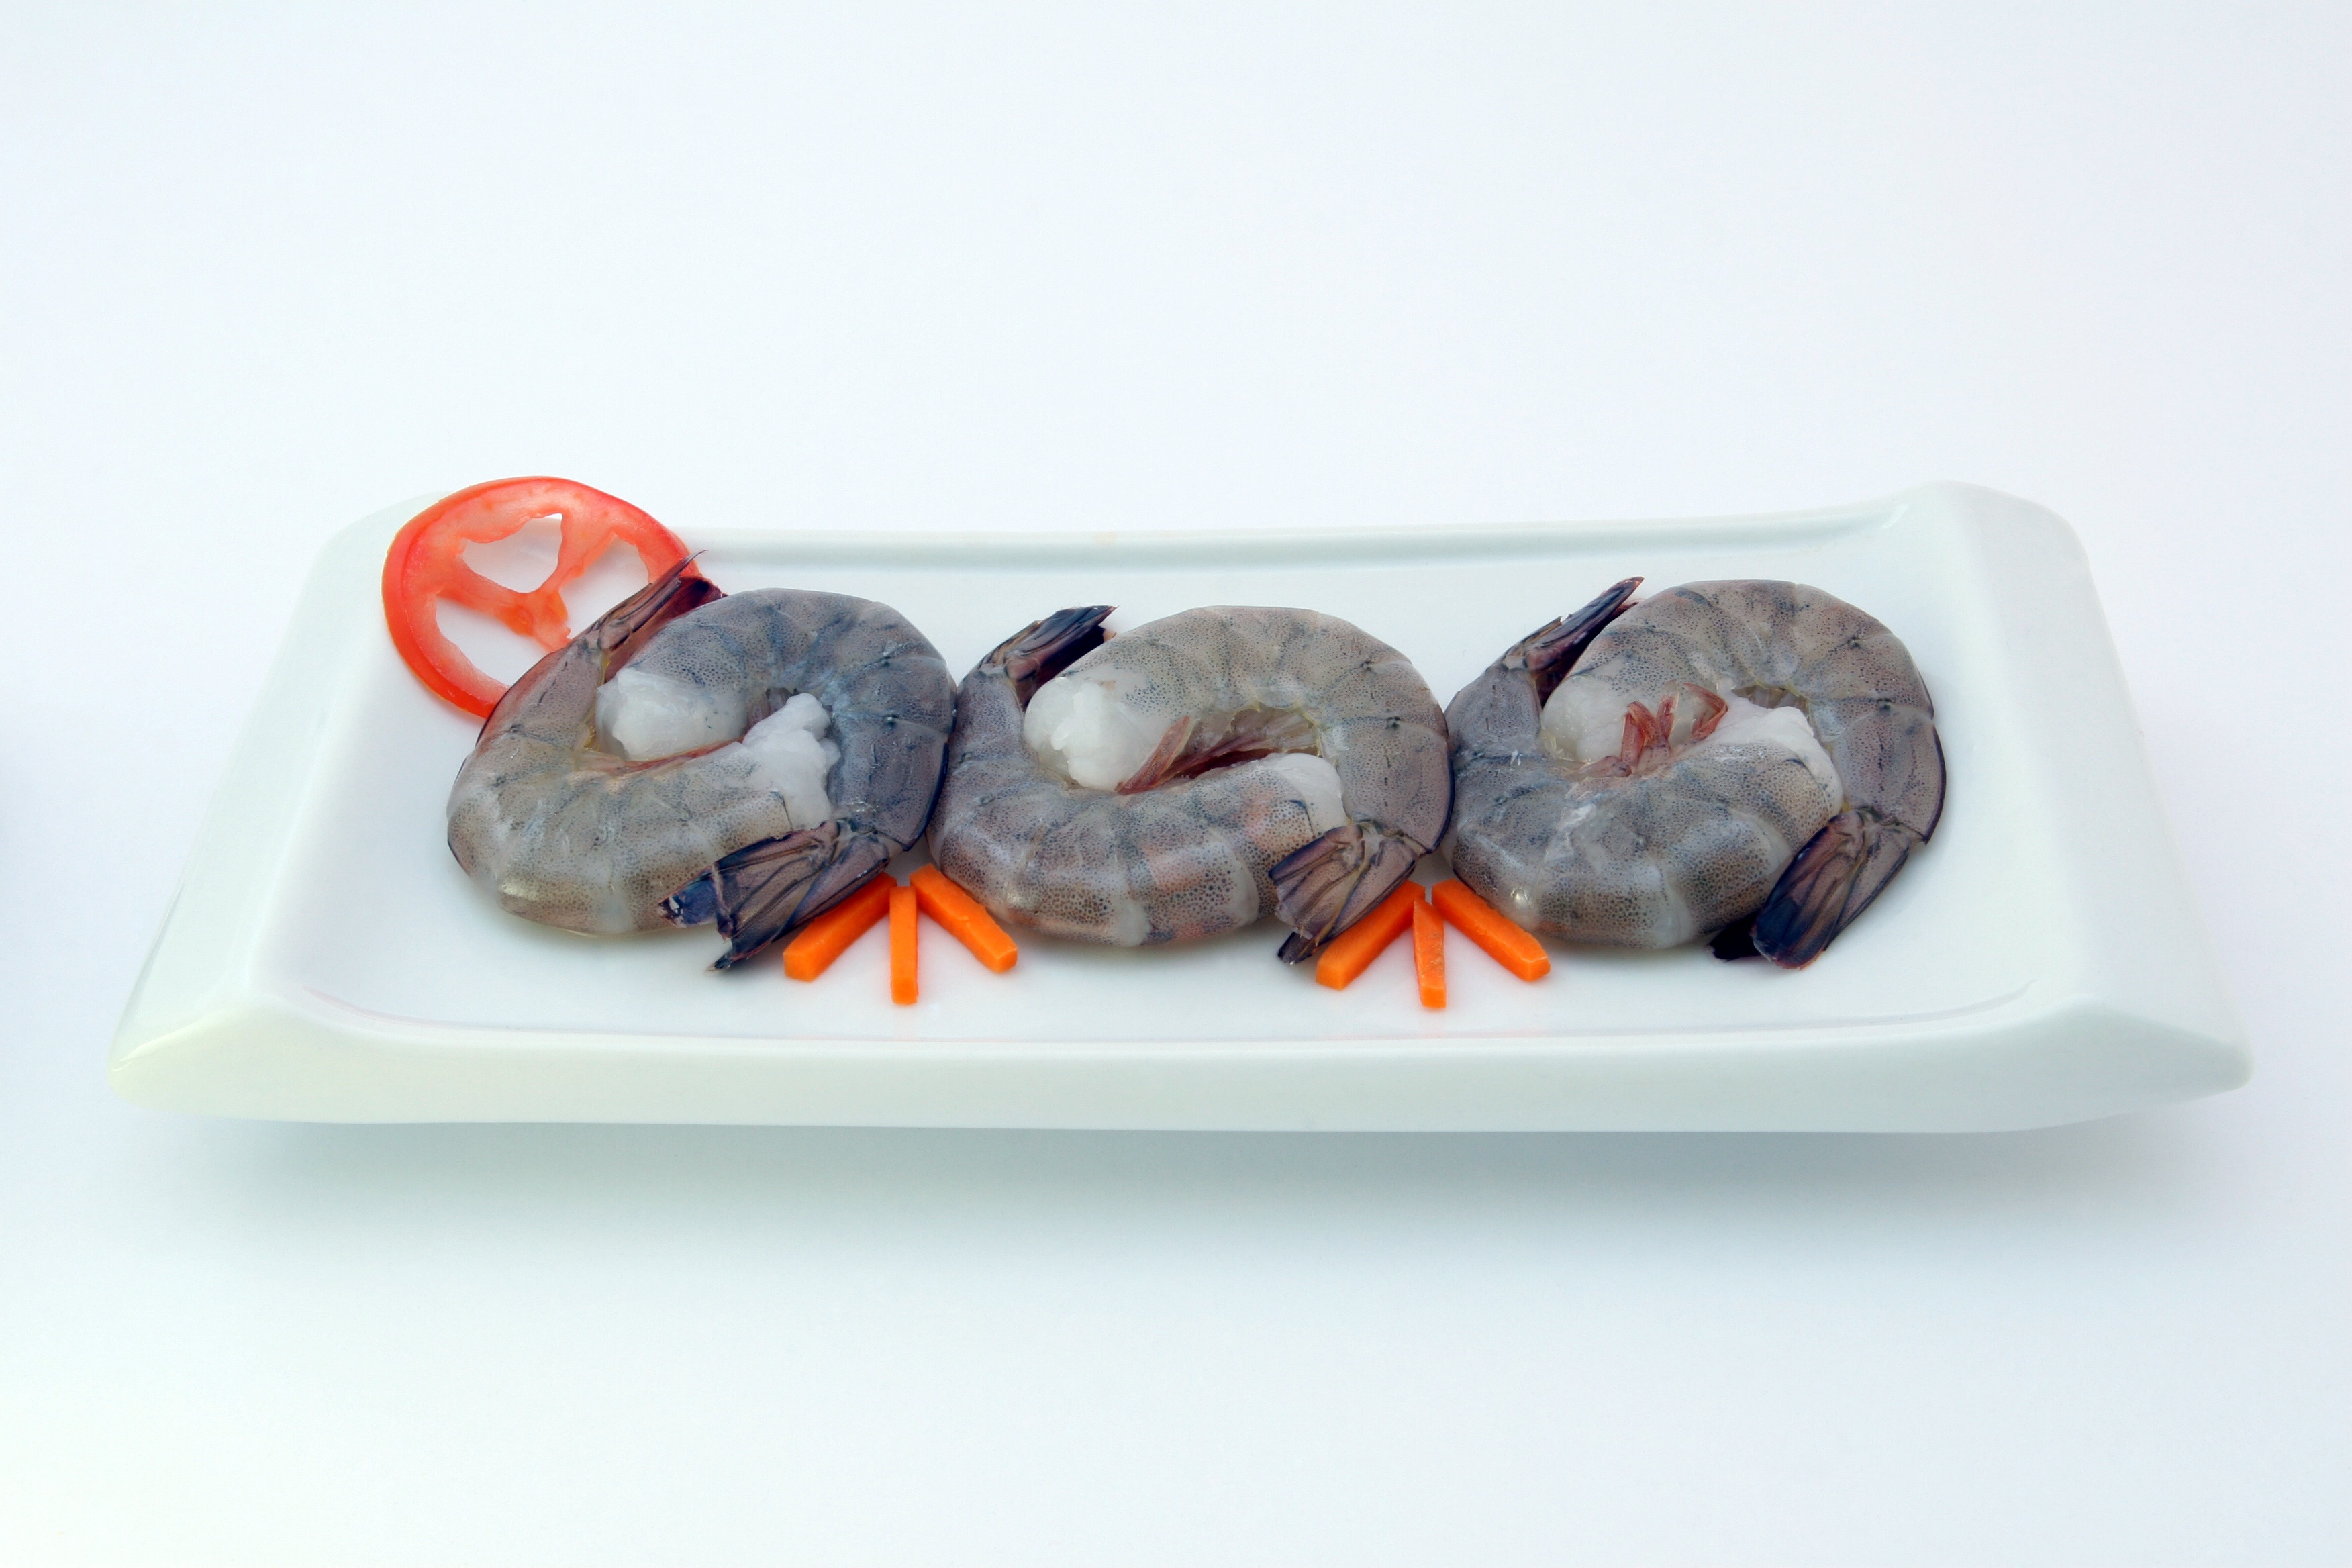
sea, white, restaurant, isolated, dish, meal, food, chinese, culinary, produce, natural, seafood, weight, gourmet, dessert, cuisine, delicious, health, tomato, asian food, calories, sushi, garnish, king, nutrition, japanese, tiger, vegetables, dinner, raw, organ, good, shrimps, loss, catering, diet, starter, prawns, copy space, protein, cholesterol, appetite, nourishing, chop sticks, cellulite, shallow dof, wholesome